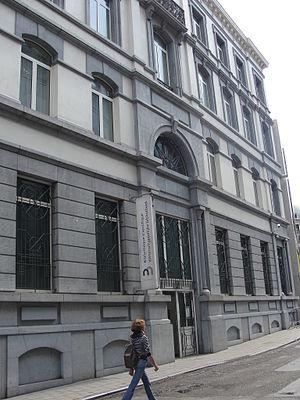
Ancien bâtiment bancaire de l'Union du Crédit belge, Montagne aux herbes potagères 57, Bruxelles. Construit en 1872 par D. De Keyser en style eclectique. Aujourd'hui il abrite la bibliothèque de la Banque Nationale de Belgique. This is a photo of a monument in Brussels, number: 2043-0086/0